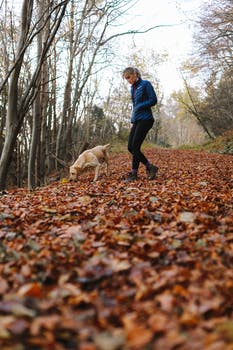
Label: No Watermark